Polyacrylamide gel electrophoresis

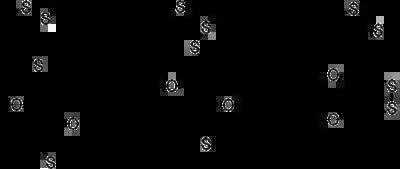
Reduction of a typical disulfide bond by DTT via two sequential thiol-disulfide exchange reactions.

The sample to analyze is optionally mixed with a chemical denaturant if so desired, usually SDS for proteins or urea for nucleic acids. SDS is an anionic detergent that denatures secondary and non–disulfide–linked tertiary structures, and additionally applies a negative charge to each protein in proportion to its mass. Urea breaks the hydrogen bonds between the base pairs of the nucleic acid, causing the constituent strands to separate. Heating the samples to at least 60 °C further promotes denaturation.